Economy of Ferizaj

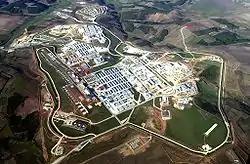
Aerial photo of Camp Bondsteel, KFOR, Task Force Falcon Public Affairs Office, Ferizaj

Brown & Root assisting in constructing the Camp Bondsteel as one of the largest military base in the country, has hired around 7000 employees. Since July 1999, when forces of KFOR entered in Kosovo, to the citizens of Kosovo was offered the opportunity to work for foreign contractors Through Bondsteel many Kosovars saw the possibility of employment in Afghanistan and Iraq. Since 2001 when